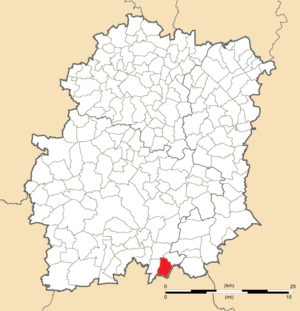
Carte de position de Brouy en Essonne (91)
Brouy est une commune française située à soixante et un kilomètres au sud-ouest de Paris dans le département de l'Essonne en région Île-de-France.